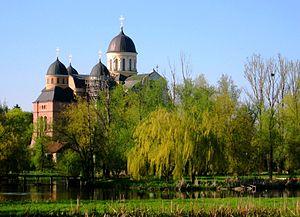
Berestetchko est une ville de l'oblast de Volhynie, en Ukraine. Sa population s'élevait à 1 711 habitants en 2019.